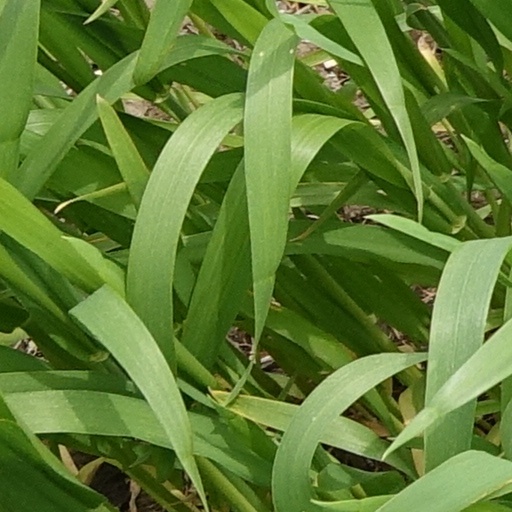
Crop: wheat